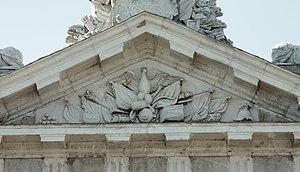
La Puerta de Hierro est un monument de style baroque classiciste, datant de la seconde moitié du XVIIIᵉ siècle et sis dans la banlieue nord-ouest de Madrid, en Espagne, aux environs du mont du Pardo. Ce portail monumental, qui servait autrefois d’entrée à un coteau de chasse royal, se dresse actuellement au centre d’une enclave herbue, aménagée en jardin, qu’enserrent les bretelles des autoroutes A-6 et M-30, ce qui la rend difficile d’accès.